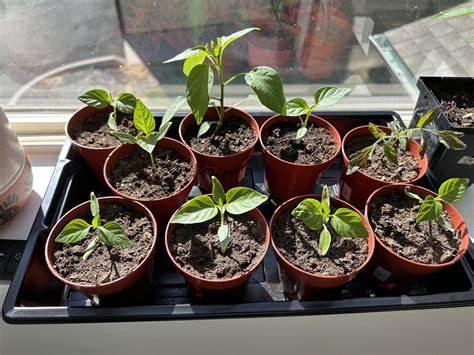
Mbegu za mazao zikiwa zimepandwa katika makopo madogo, ndani yake kukiwa na udongo laini ulio na rutuba pamoja na unyevu, ambao husaidia mbegu hizo kuchipua katika miche midogo ya rangi ya kijani.